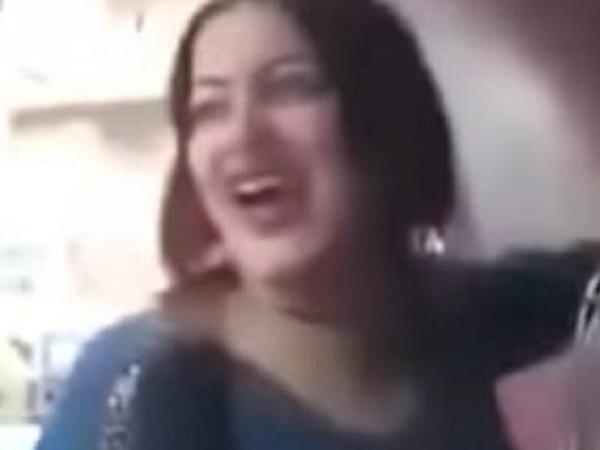
Gender: women